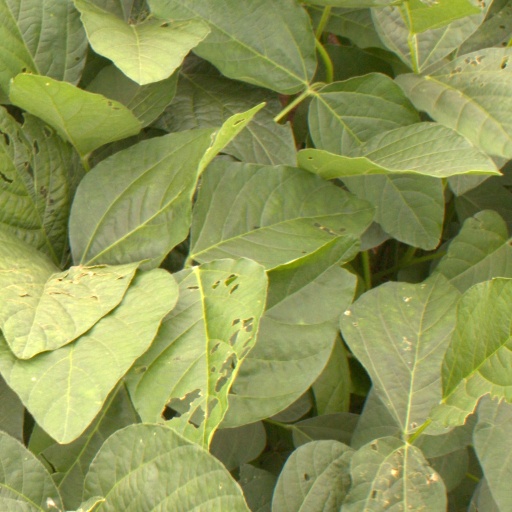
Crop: soybean